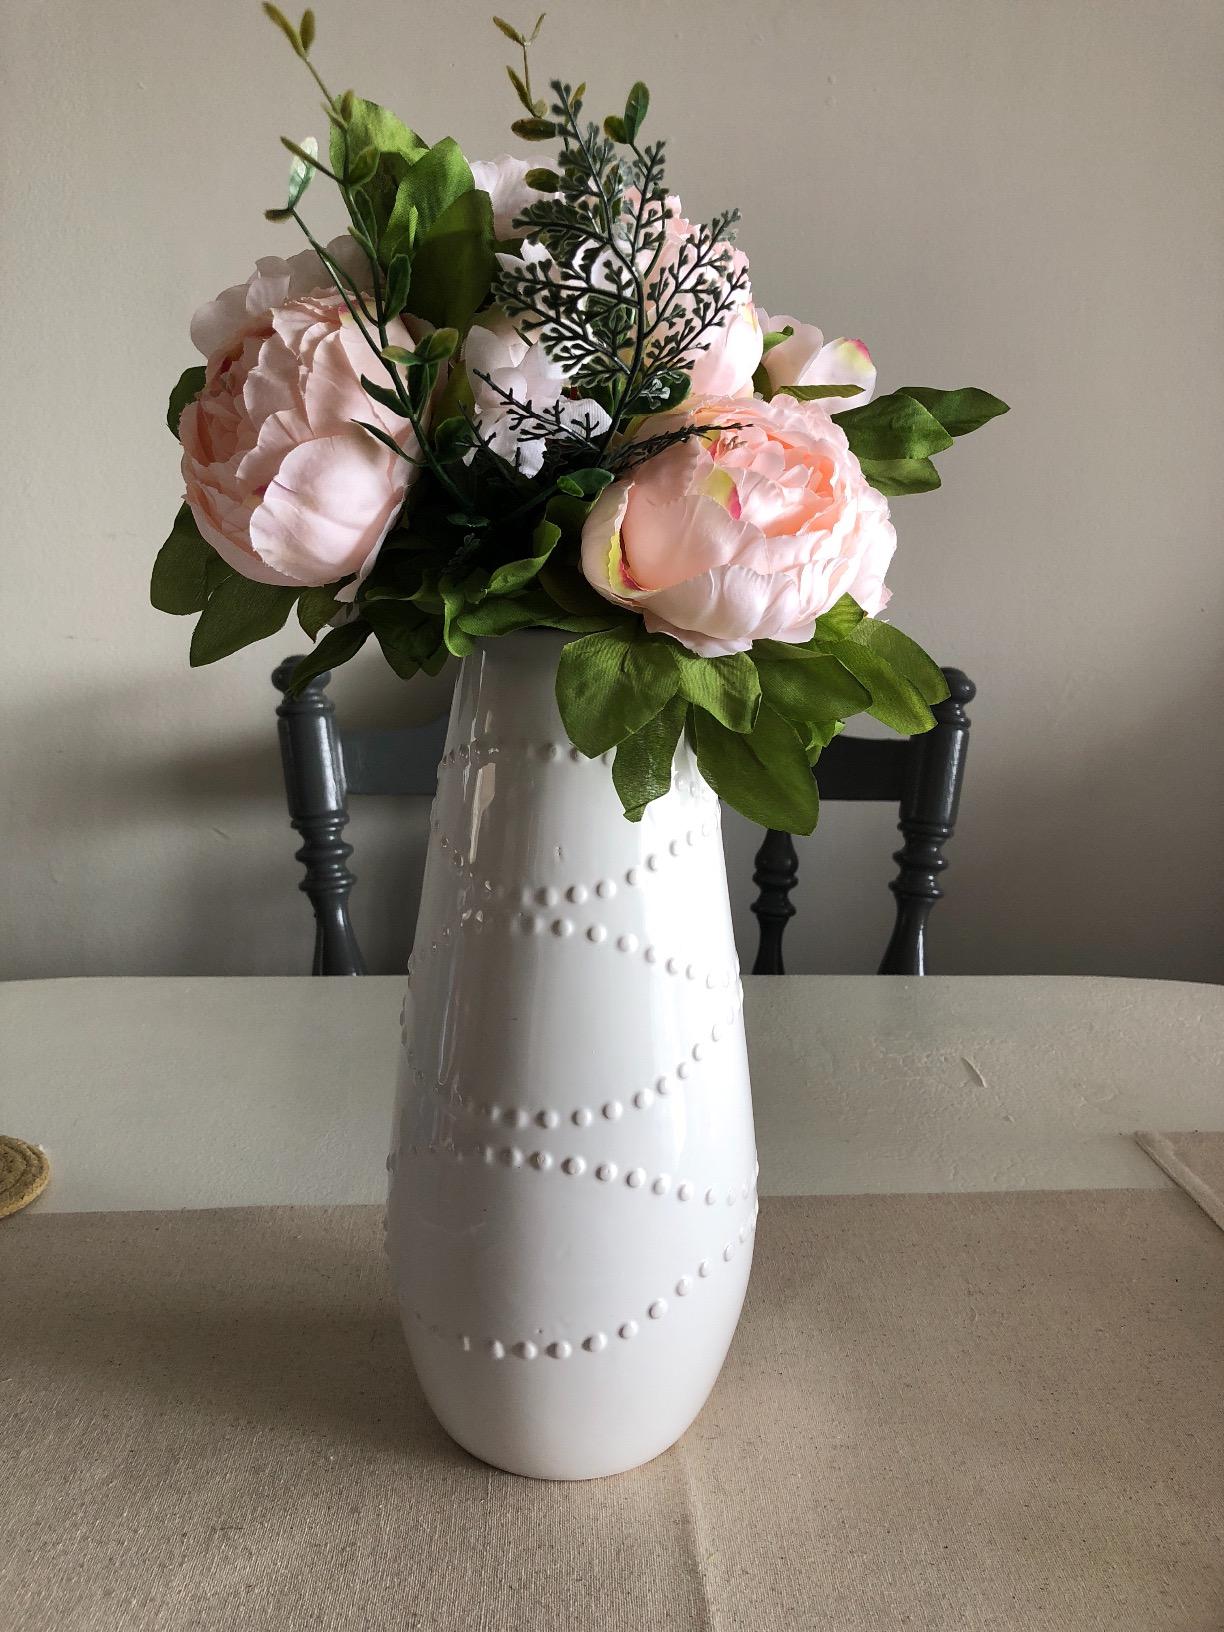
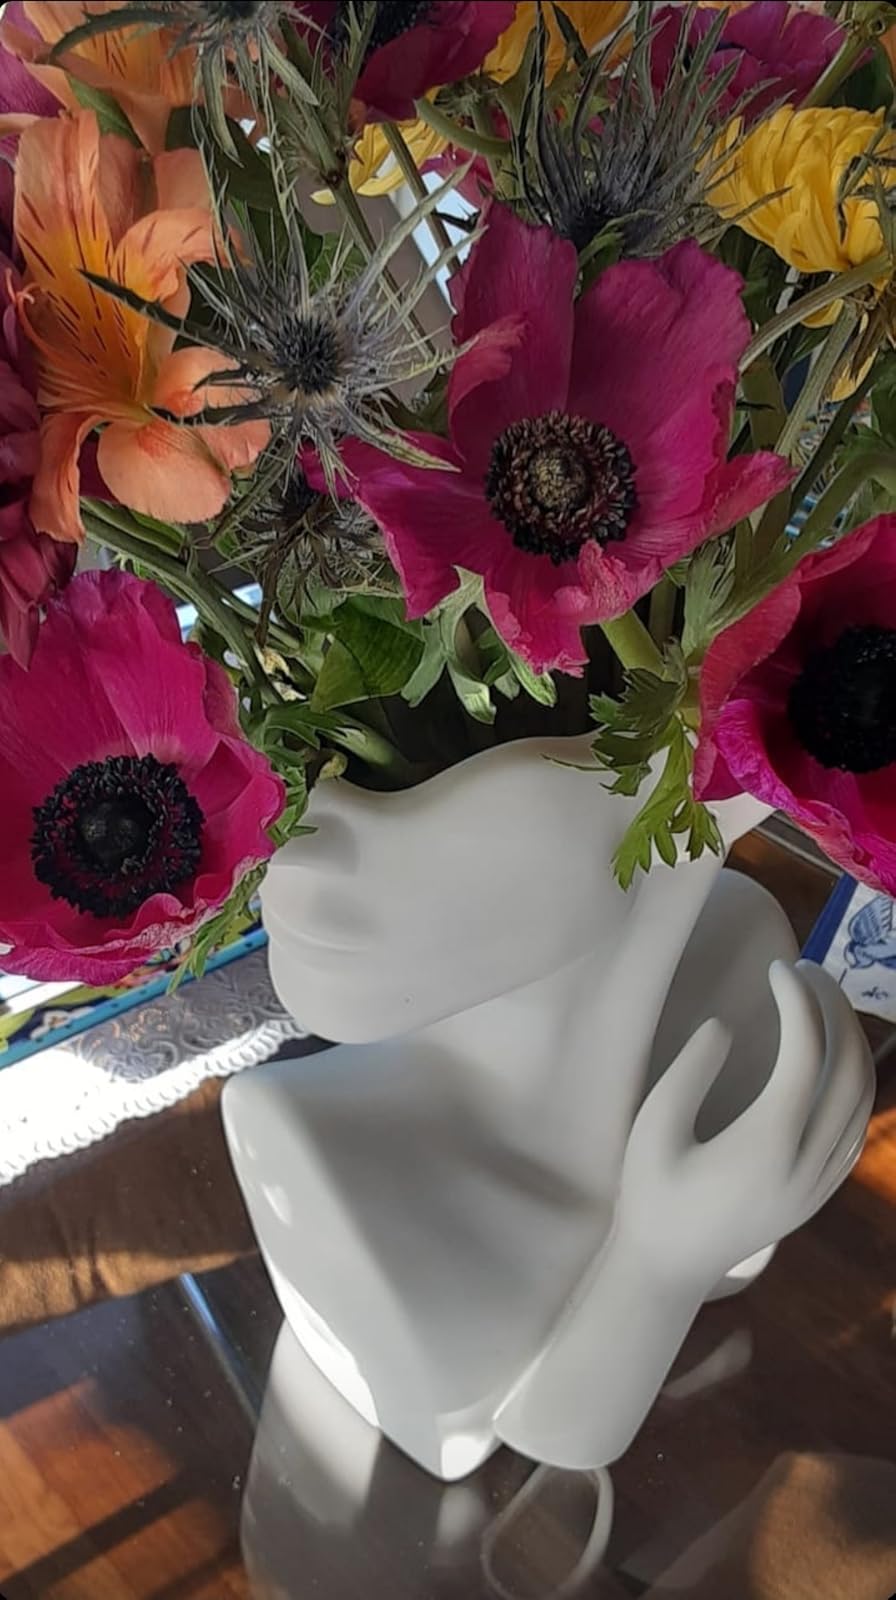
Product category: vase
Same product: no